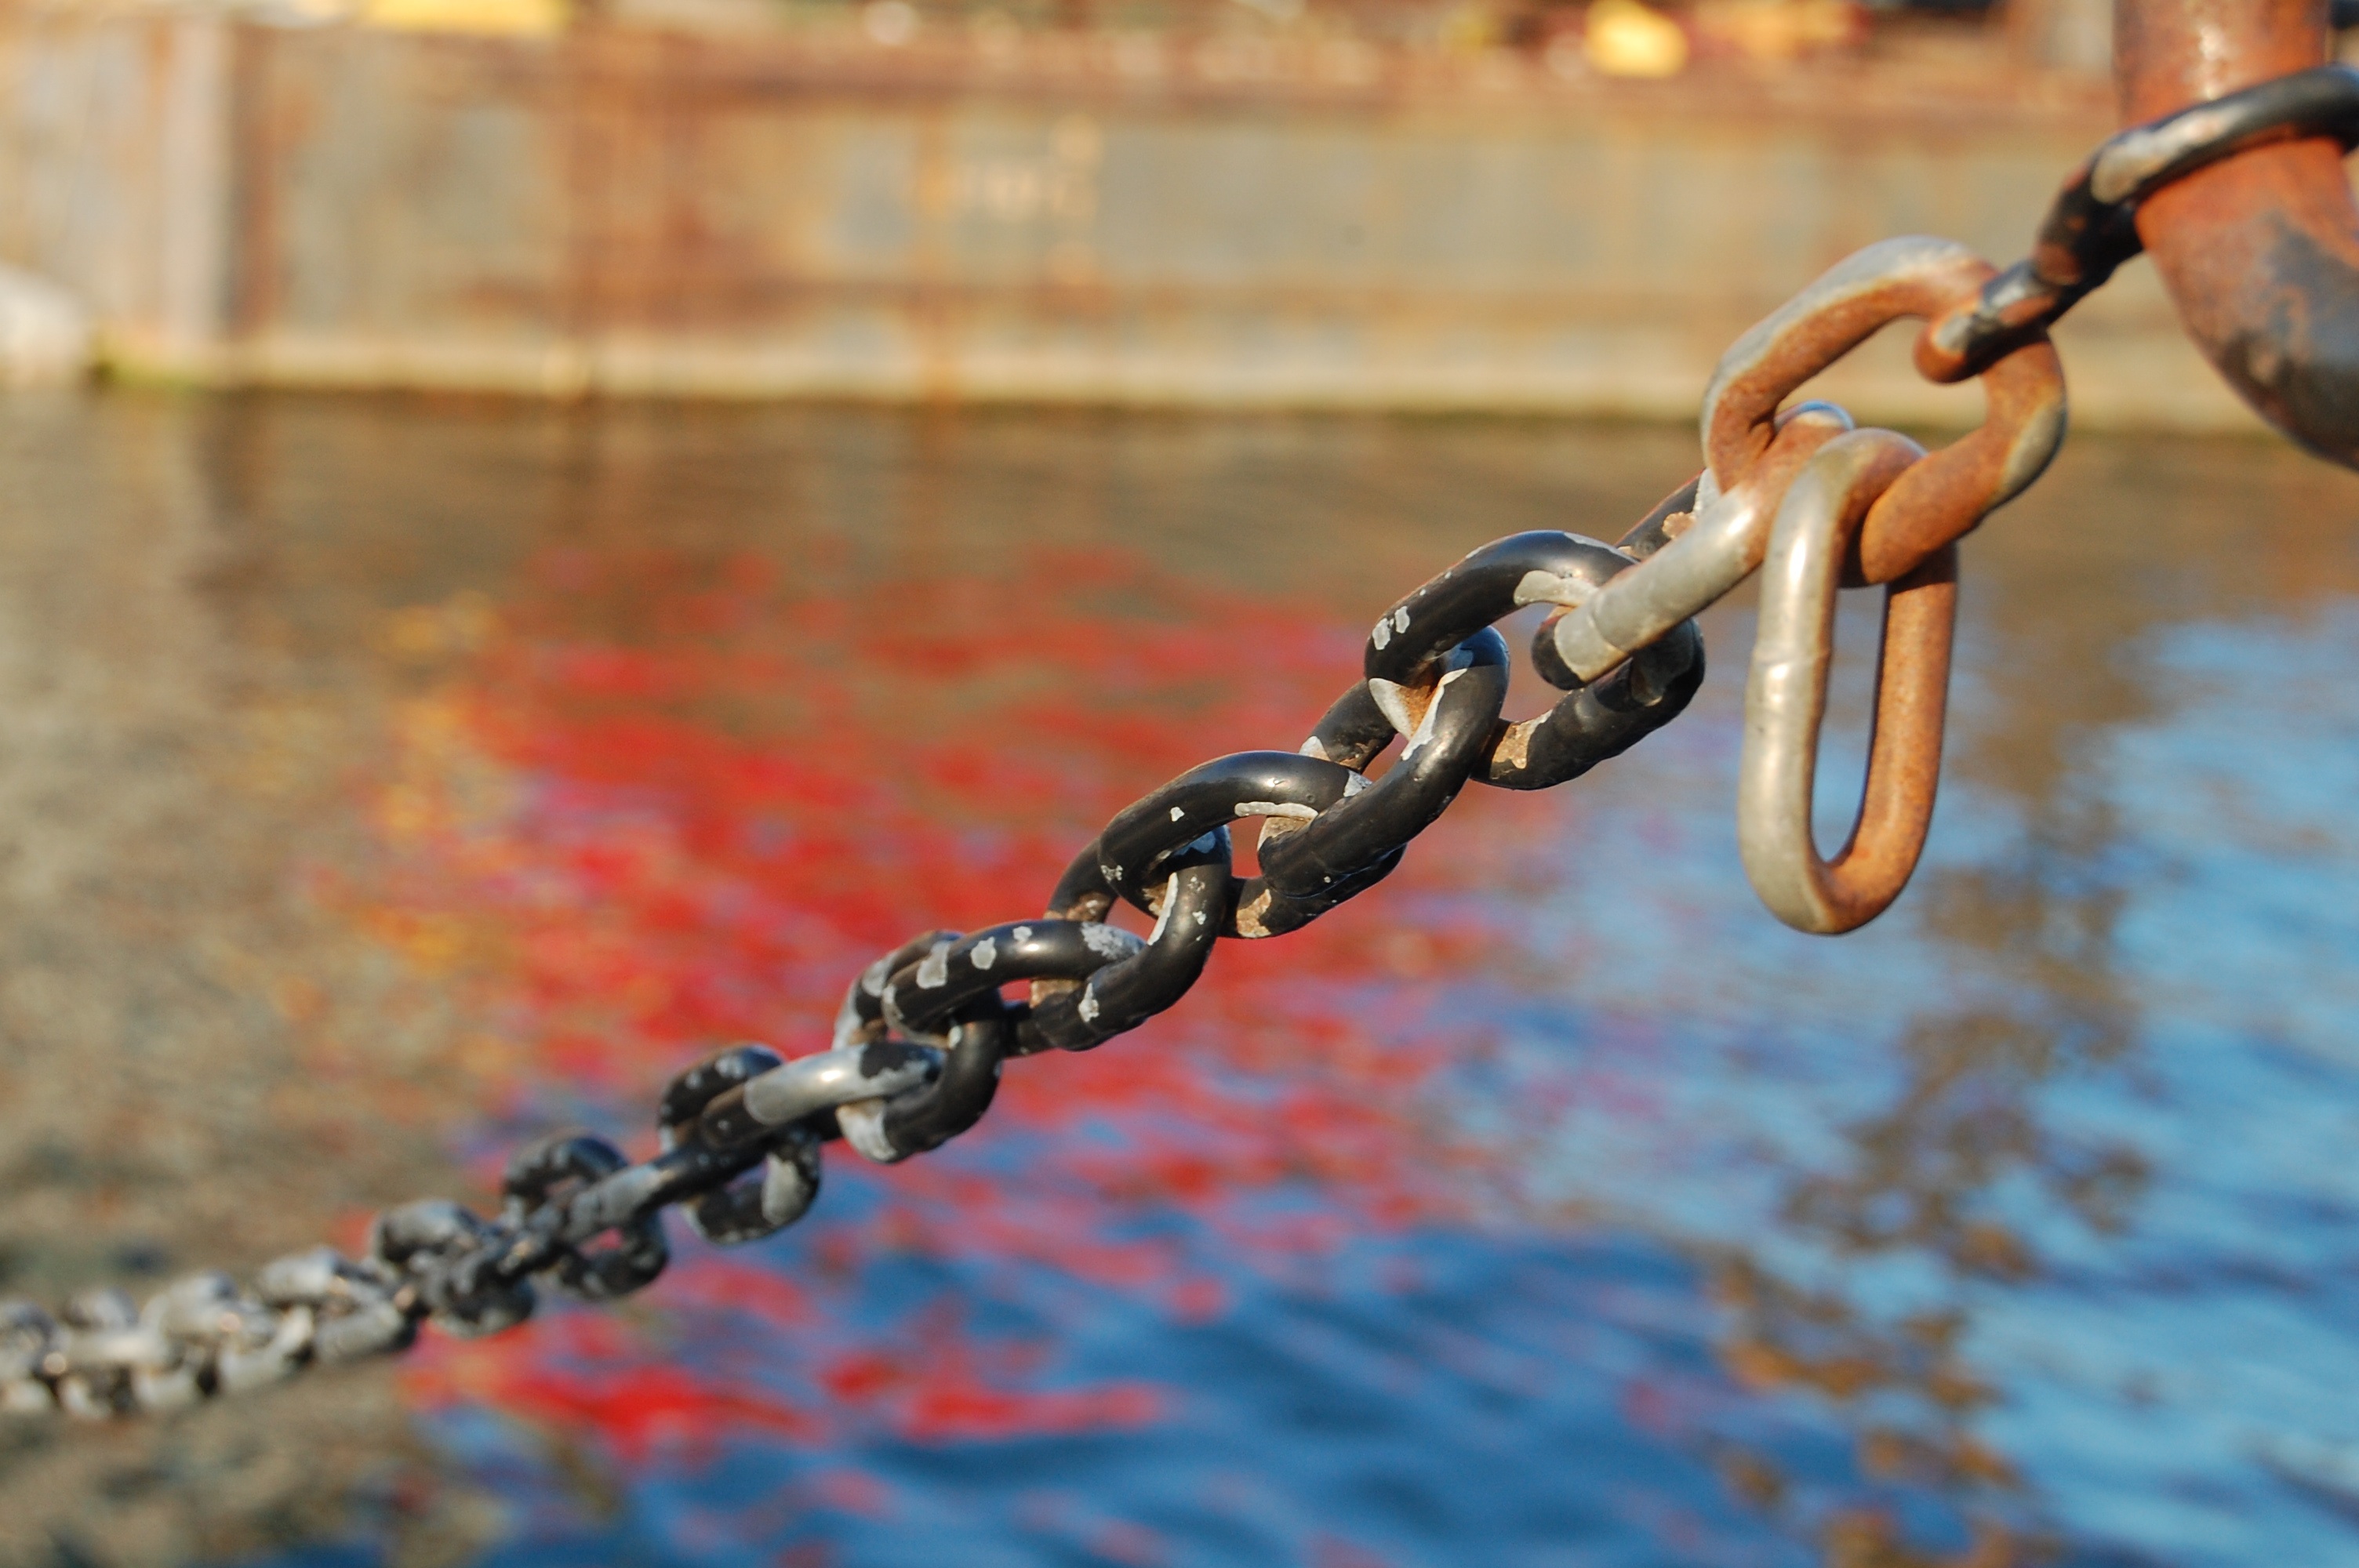
chain, macro photography